A Captive in the Land

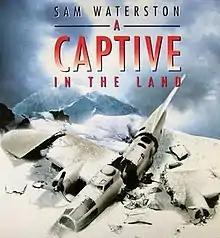
Laserdisc cover

A Captive in the Land is a 1990 Soviet–American survival drama film directed by John Berry and written by Berry and Lee Gold. The film is based on the 1962 novel of the same name by James Aldridge and stars Sam Waterston, Aleksandr Potapov and Keir Giles.